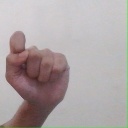
अक्षर: घ